Chinese space program

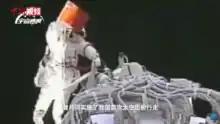
First spacewalk by Chinese astronaut in 2008

The China Manned Space Program did not stop its footsteps after its historic first crewed spaceflight. In 2005, two Chinese astronauts, Fei Junlong and Nie Haisheng, safely completed China's first "multi-person and multi-day" spaceflight mission aboard Shenzhou-6 between October 12 and 17. On 25 September 2008, Shenzhou-7 was launched into space with three astronauts, Zhai Zhigang, Liu Boming and Jing Haipeng. During the flight, Zhai and Liu conducted China's first spacewalk in orbit.